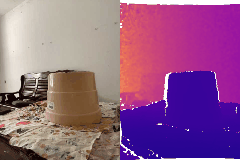
Label: chair